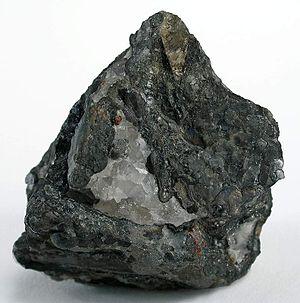
Le stibarsen ou autrefois l'allemontite est un corps chimique minéral, alliage ou solution solide à base d'arsenic et d'antimoine, de la catégorie des éléments natifs. Il est possible de le qualifier d'antimoniure d'arsenic AsSb ou d'arséniure d'antimoine SbAs selon la prépondérance de l'arsenic ou de l'antimoine. Dans la pratique, une teneur inférieure à 20 % d'un des corps simples éléments natifs est assimilée à une impureté, et le minéral ne peut être du stibarsen, mais soit de l'antimoine natif soit de l'arsenic natif, plus ou moins impur.